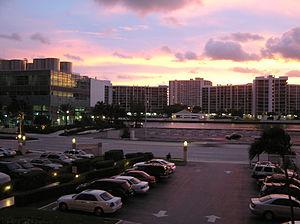
Hallandale Beach au coucher du soleil.
Hallandale Beach est une ville située dans le comté de Broward, en Floride, aux États-Unis. Lors du recensement de 2010, sa population s’élevait à 37 113 habitants.